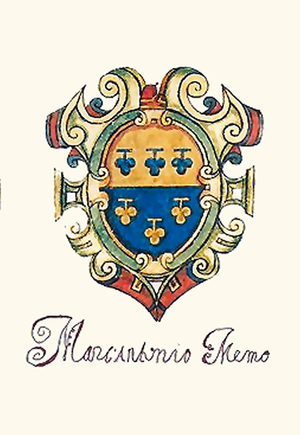
La famille Memmo est une famille patricienne de Venise.